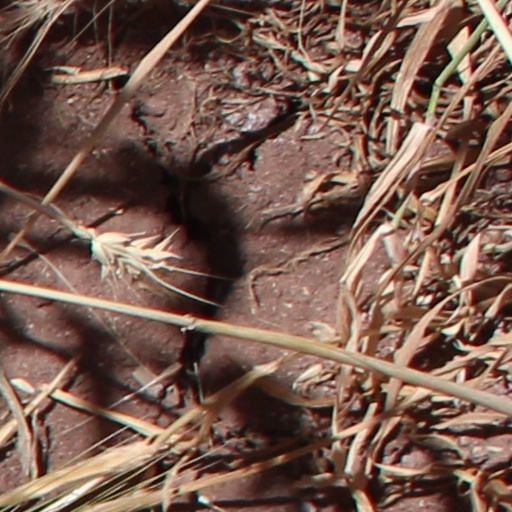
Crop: wheat